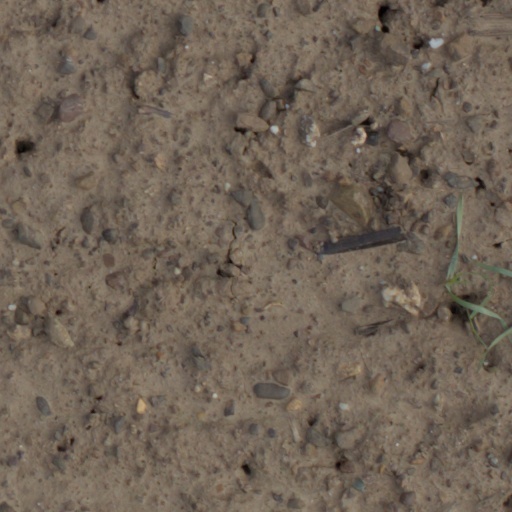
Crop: wheat